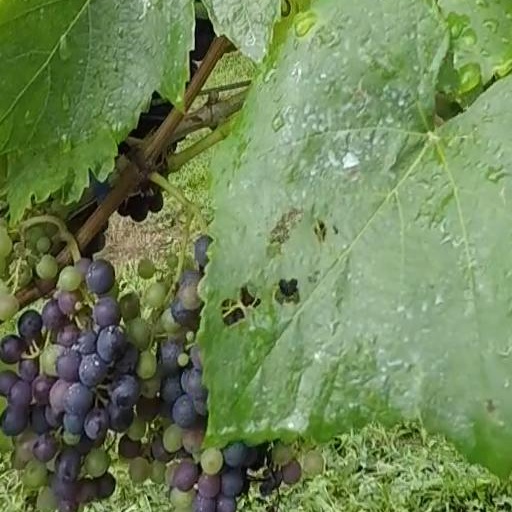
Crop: grape